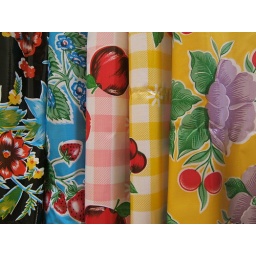
black hibiscus,(strawberry doesn't belong in this group)pink fruit gingham,yellow fruit ginghamyellow poppy